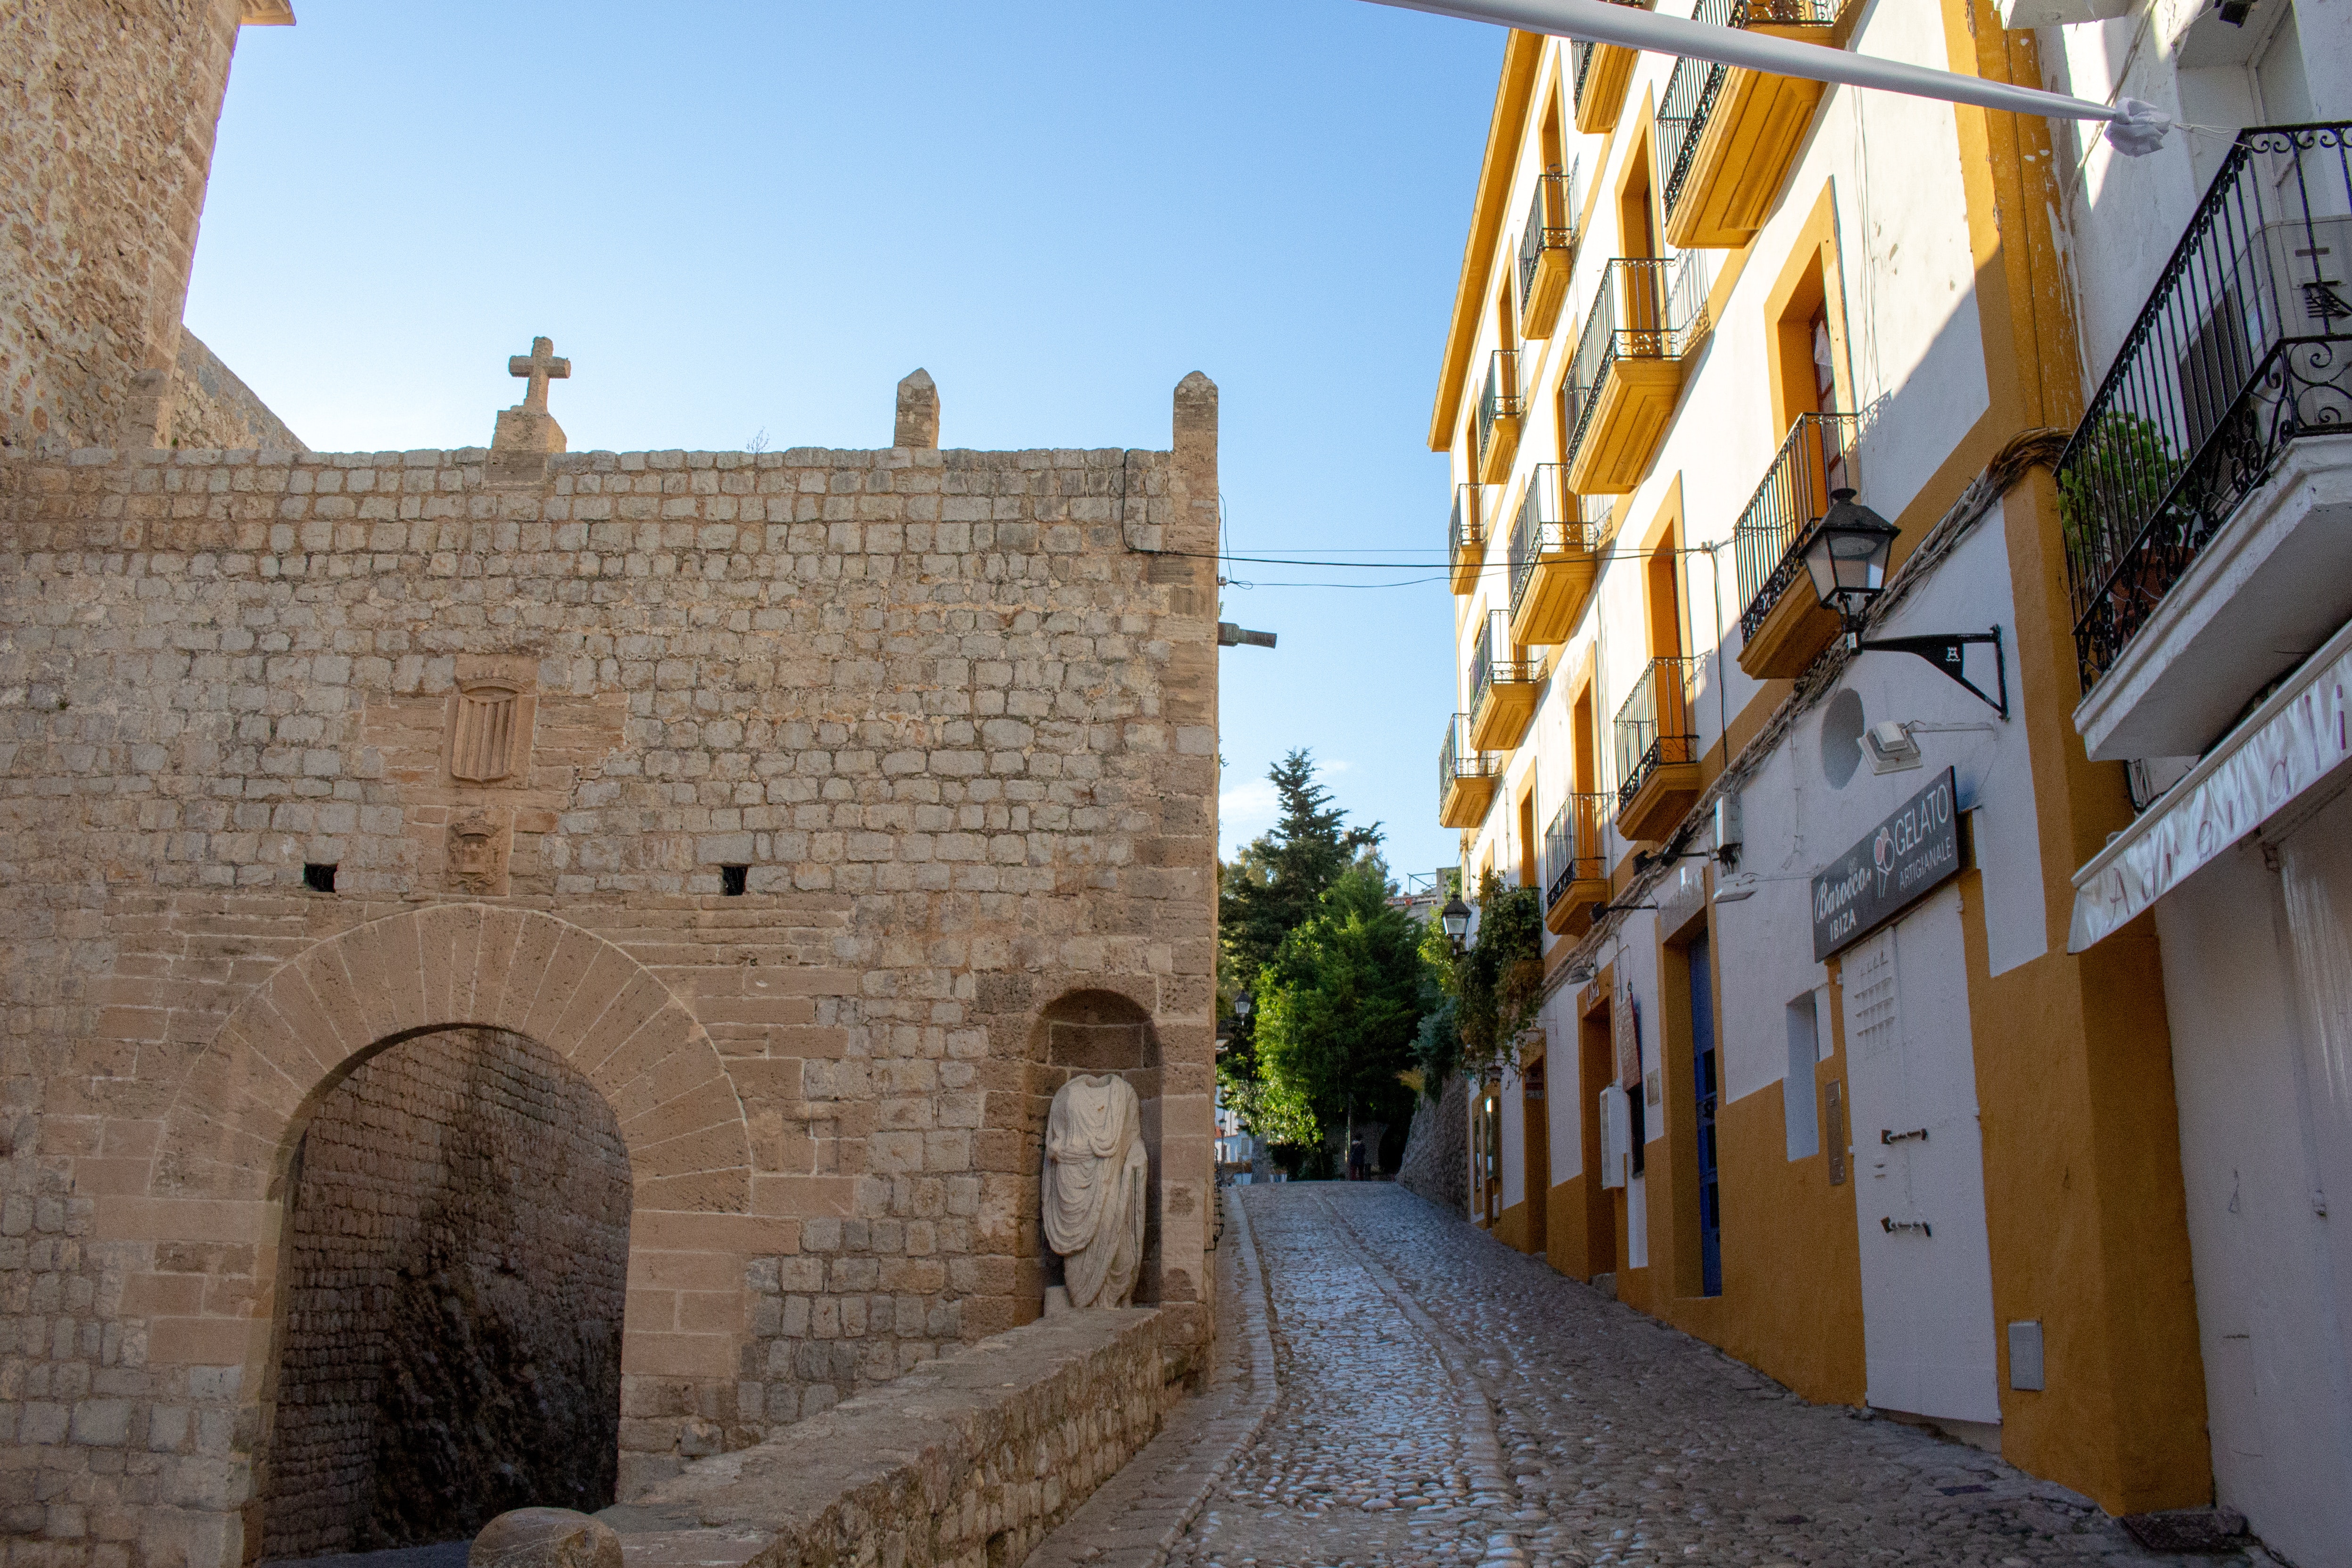
town, wall, alley, history, medieval architecture, street, historic site, sky, road, building, city, arch, village, facade, fortification, window